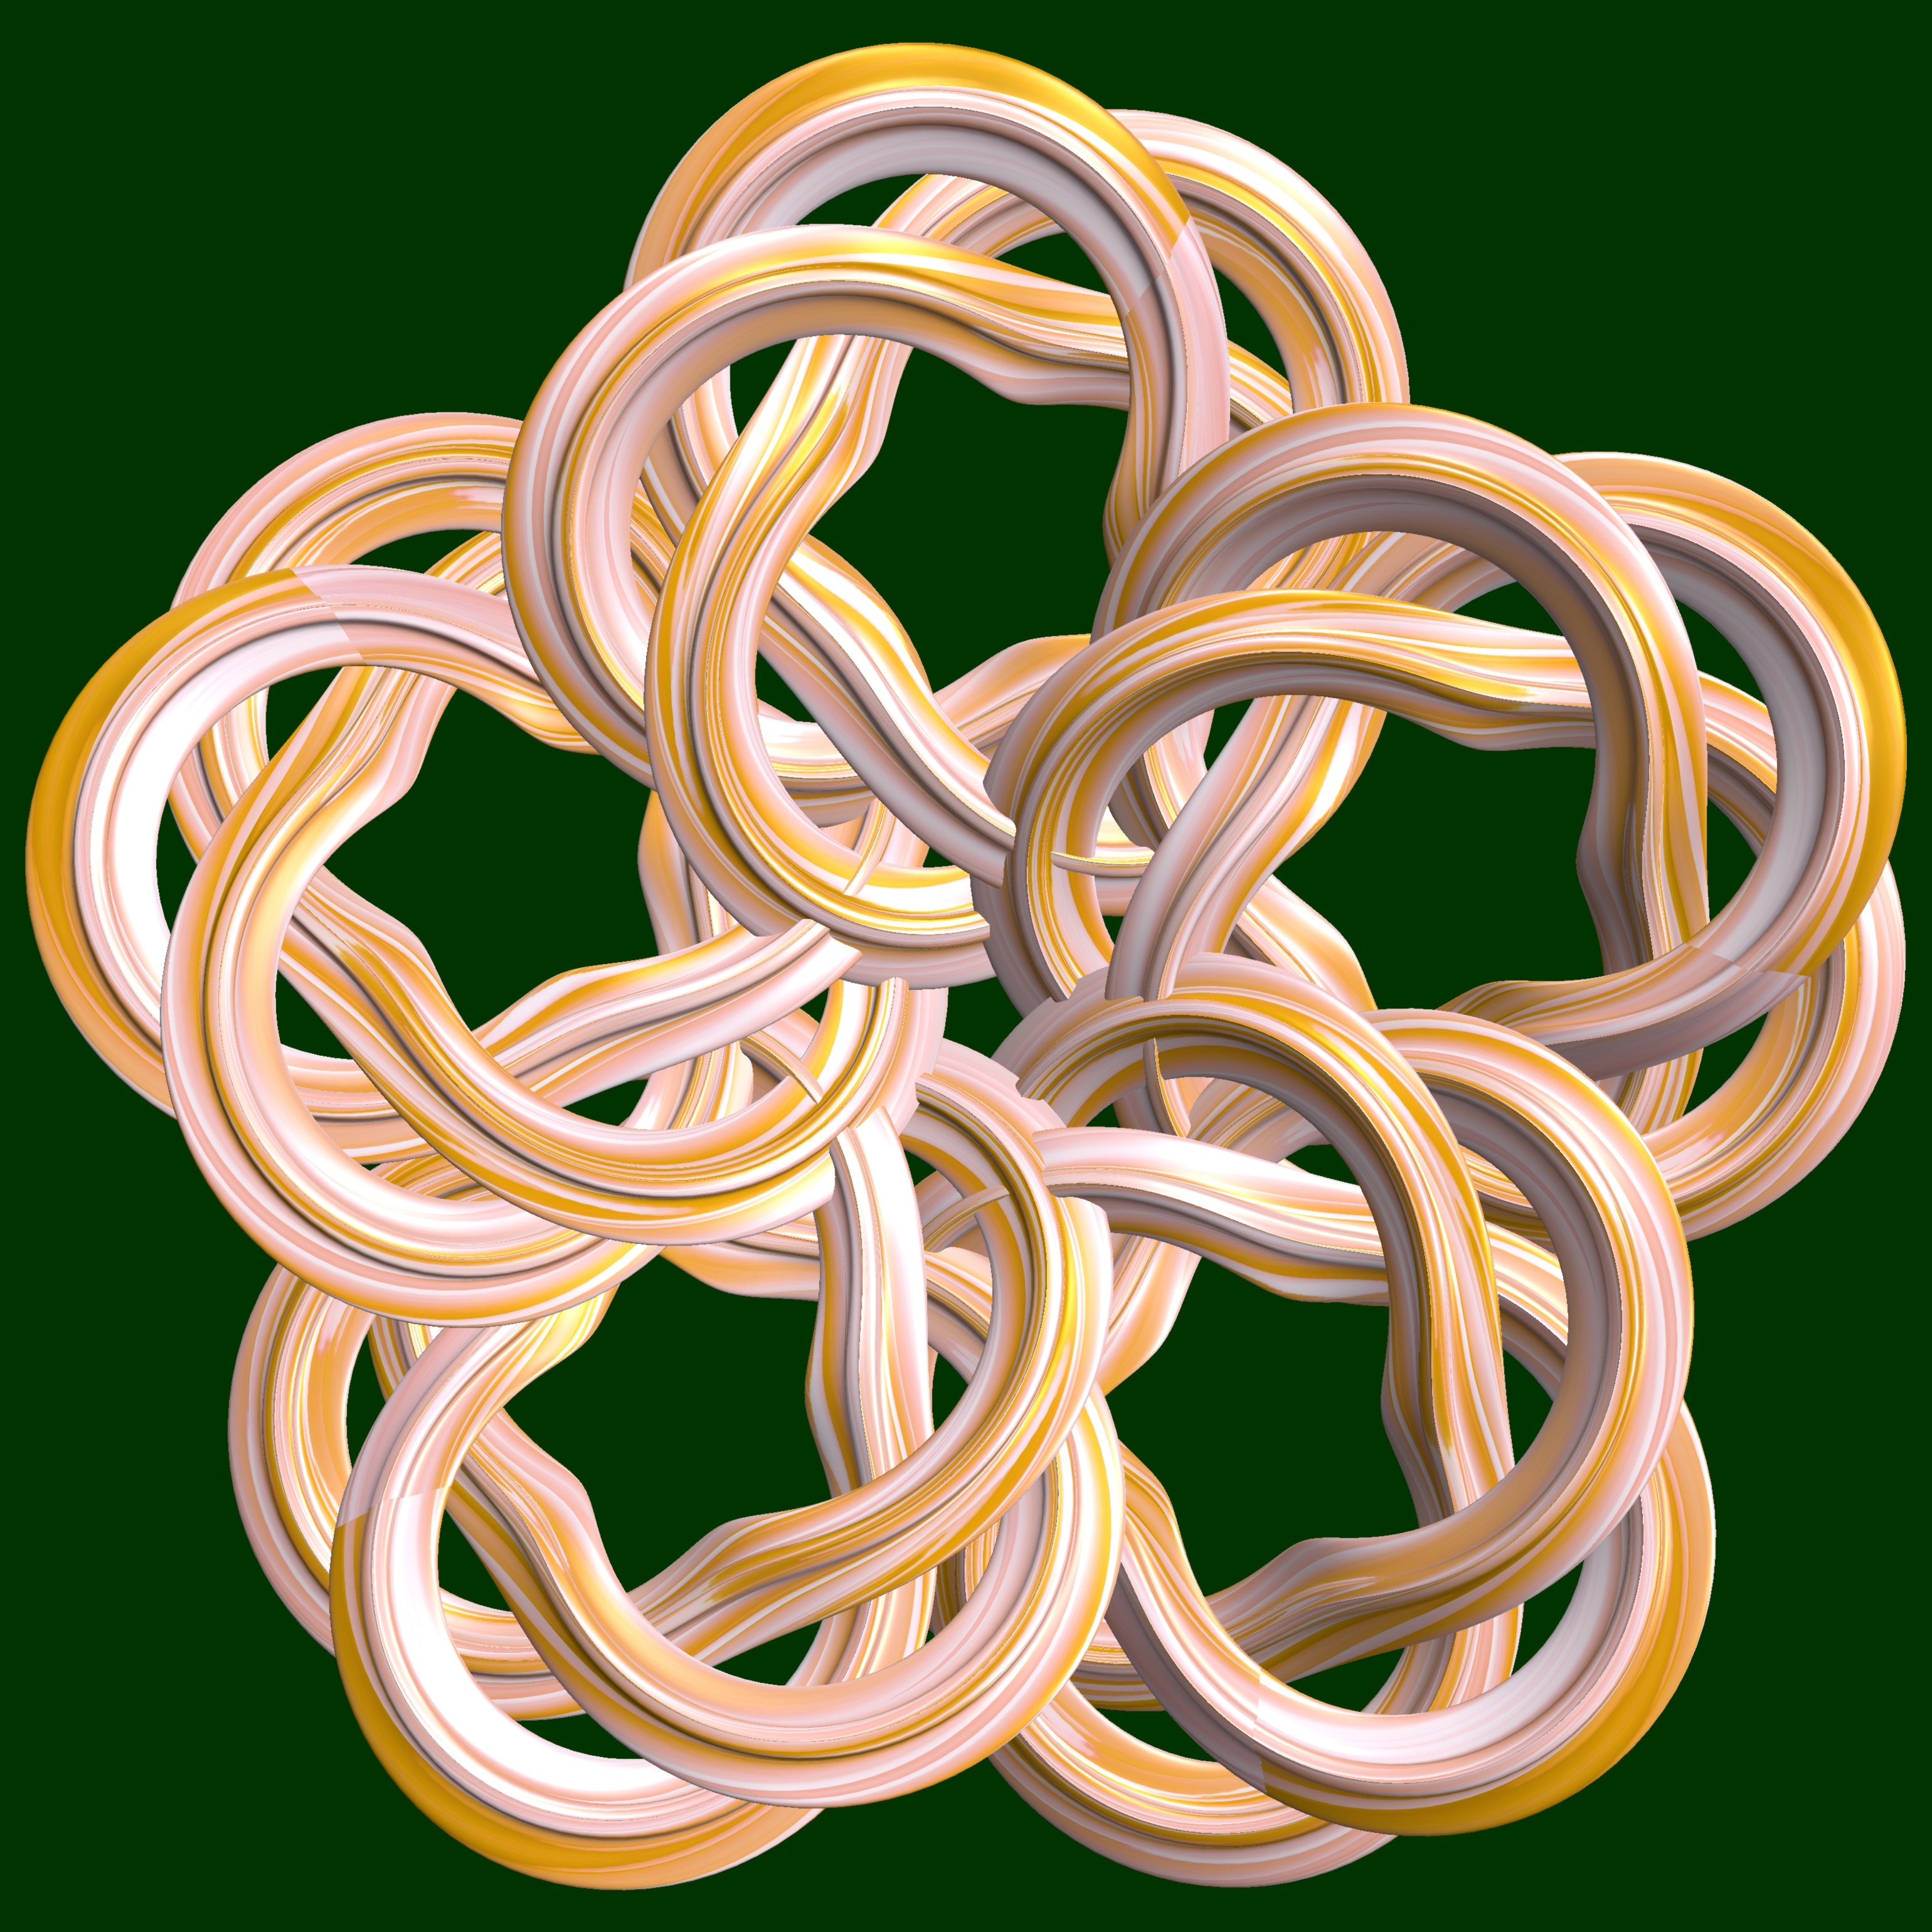
abstract, structure, texture, spiral, pattern, geometry, circle, jewellery, font, sculpture, design, symmetry, 3d, graphic, rings, shape, knot, torus, mathematica, cg, parametricplot3d, code, program, algorithm, mapping, geometricsculpture, fashion accessory